Antonio Marenzi

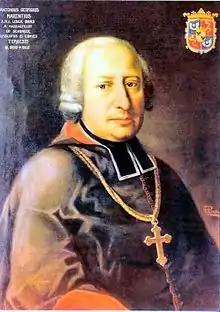

Antonio Marenzi (22 September 1596 – 22 October 1662) was a Roman Catholic prelate who served as Bishop of Trieste (1646–1662) and Bishop of Pedena (1637–1646).